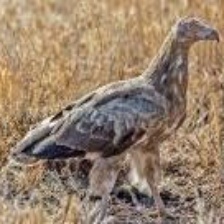
Species: PALM NUT VULTURE
Scientific name: GYPOHIERAX ANGOLENSIS
ImageNet parent category: vulture